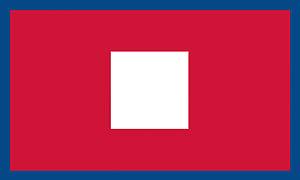
Redgauntlet : histoire du XVIIIᵉ siècle est un roman historique de l'auteur écossais Walter Scott, publié le 14 juin 1824 sous la signature « l'auteur de Waverley ».
Le « jacobitisme » historique est un mouvement politique proche des Tories entre 1688 et 1807, composé de ceux qui soutenaient la dynastie détrônée des Stuarts et considéraient comme usurpateurs tous les rois et les reines britanniques ayant régné pendant cette période. Soutenu par les monarchies catholiques françaises et espagnoles, il était surtout implanté en Irlande et dans les Highlands d'Écosse qui furent le théâtre de plusieurs révoltes soutenues par la France. Plus marginalement, le jacobitisme disposait également d'un certain nombre de partisans dans le nord de l'Angleterre et au Pays de Galles.
Les rébellions jacobites sont une série de soulèvements, de rébellions et de guerres s'étant déroulées dans les îles Britanniques entre 1688 et 1746. Leur objectif commun était de ramener Jacques Stuart, VII d'Écosse et II d'Angleterre, et, plus tard, ses descendants de la maison Stuart, sur le trône dont ils ont été privés par le Parlement après la Glorieuse Révolution de 1688. Ces révoltes tirent leur nom du jacobitisme, lui-même issu de Jacobus, l'équivalent latin de Jacques.
La guerre de Succession d'Autriche est un conflit européen né de la contestation par des États qui y avaient souscrit de la Pragmatique Sanction, par laquelle l'empereur Charles VI du Saint-Empire léguait à sa fille Marie-Thérèse d'Autriche les États héréditaires de la maison de Habsbourg.
Cette liste regroupe les guerres et conflits ayant vu la participation des Pays-Bas. Voici une légende facilitant la lecture de l'issue des guerres ci-dessous :